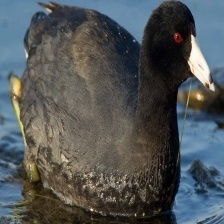
Species: AMERICAN COOT
Scientific name: FULICA AMERICANA